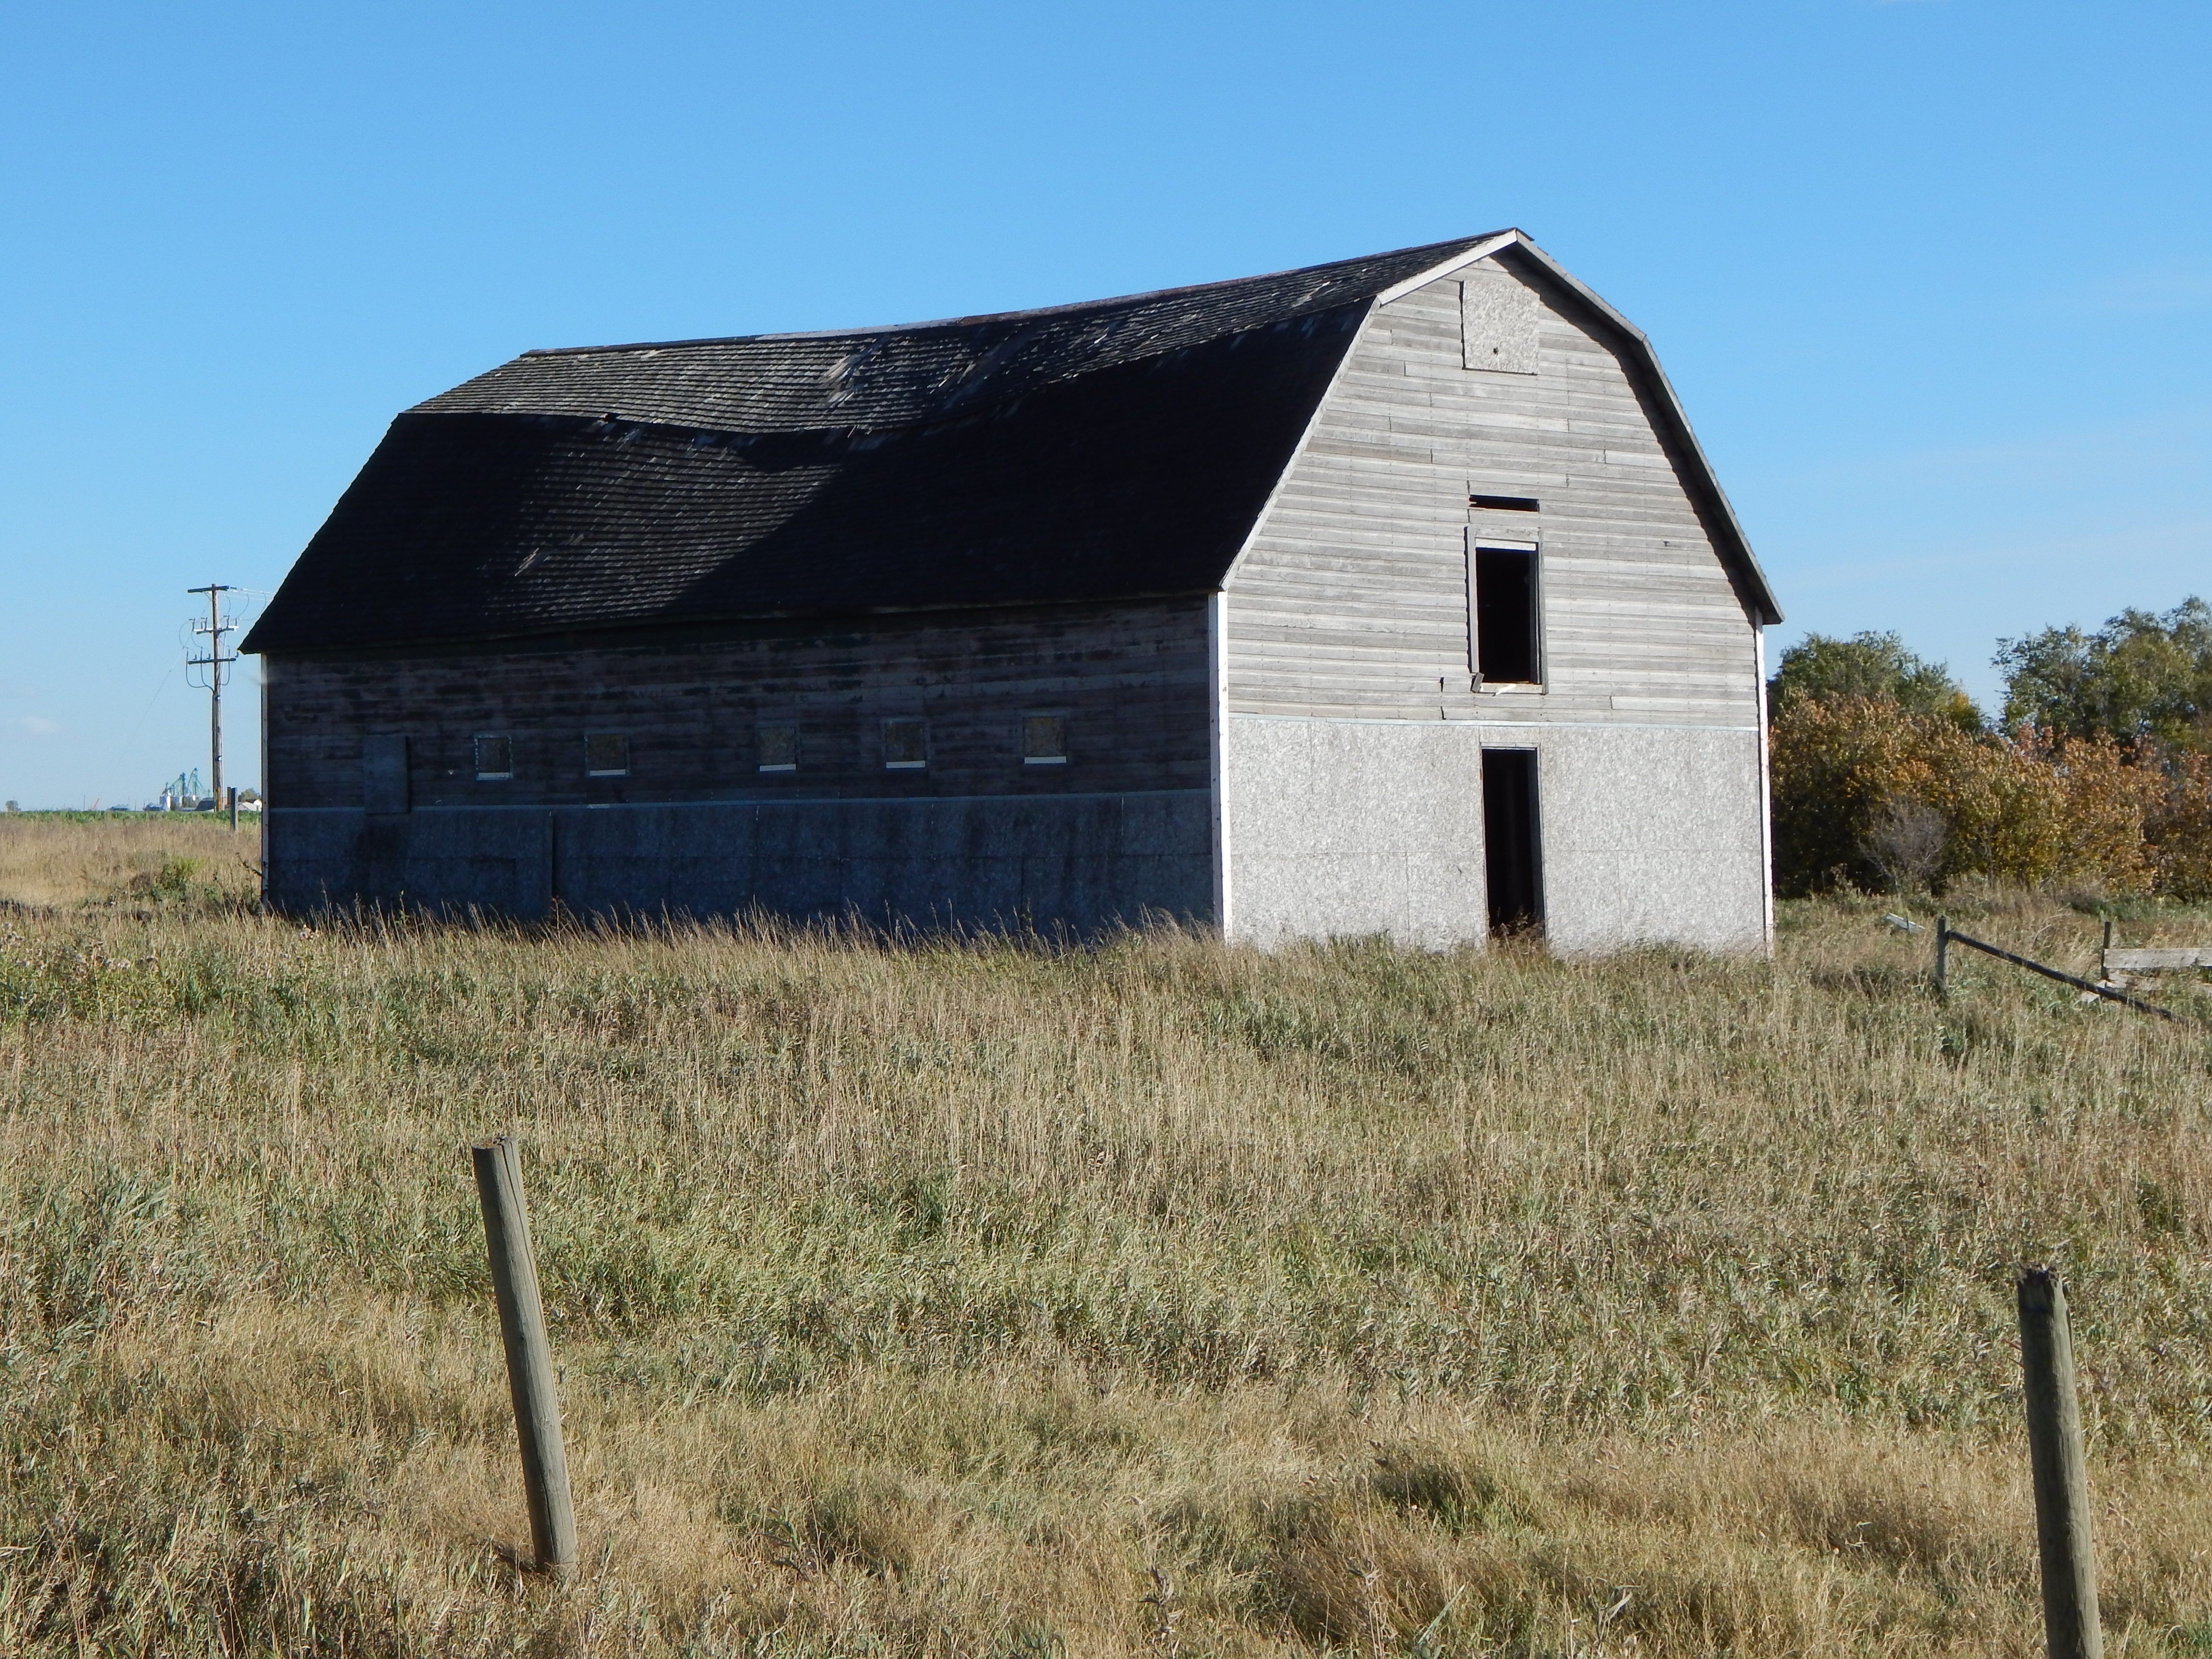
farm, prairie, building, old, barn, country, rustic, hut, shack, rural, abandoned, chapel, weathered, wooden, saskatchewan, rural area